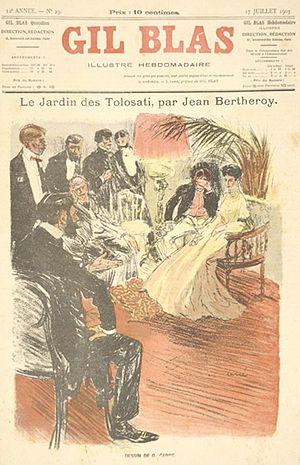
Jean Bertheroy, de son vrai nom Berthe Clorine Jeanne Le Barillier, née à Bordeaux le 24 juillet 1858 et morte au Cannet le 24 janvier 1927, est une femme écrivain française.